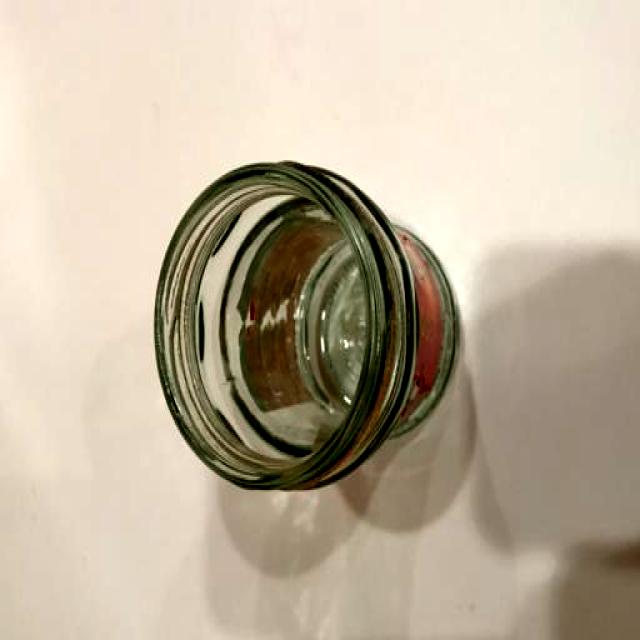
Label: Glass